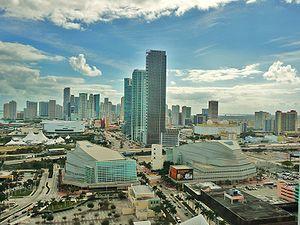
Adrienne Arsht Center for the Performing Arts, couramment appelé The Arsht Center, est le plus grand centre culturel de Floride, et se trouve sur Biscayne Boulevard dans le quartier Omni dans Downtown Miami, à Miami en Floride, aux États-Unis. C'est le plus grand centre de spectacles des États-Unis après le Lincoln Center de New York.